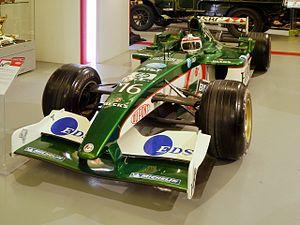
La Jaguar R3 est la monoplace de Formule 1 engagée par l'écurie Jaguar Racing lors de la saison 2002 de Formule 1. Elle est pilotée par l'Anglais Eddie Irvine et l'Espagnol Pedro de la Rosa. Les pilotes d'essais sont l'Allemand André Lotterer et l'Australien James Courtney. Elle est présentée le 4 janvier 2002 par Malcolm Oastler, le concepteur de la monoplace et le directeur technique de l'écurie, le triple champion du monde de Formule 1 Niki Lauda.